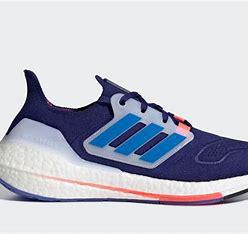
Brand: Adidas
Model: Ultraboost 22